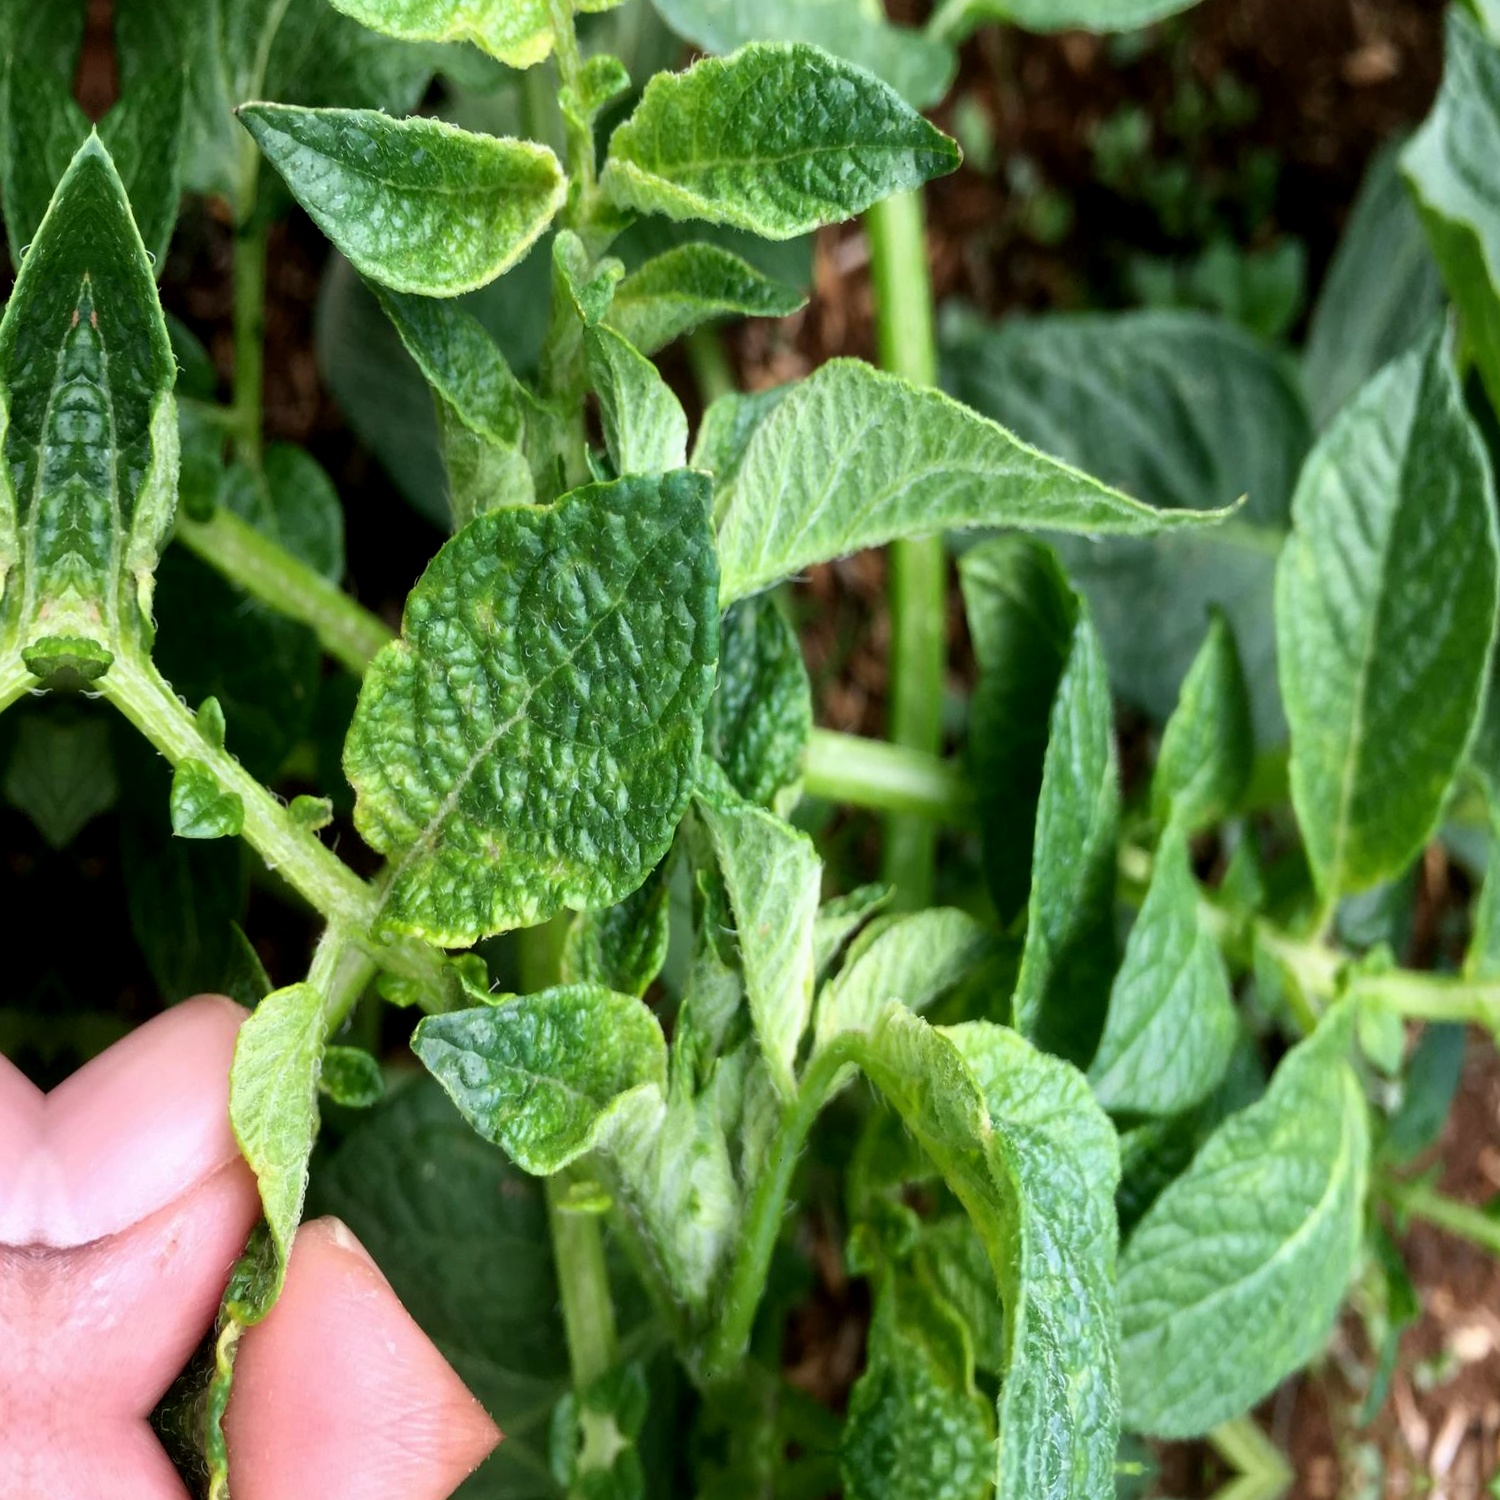
Etiqueta: Virus